Richard Gibson (painter)

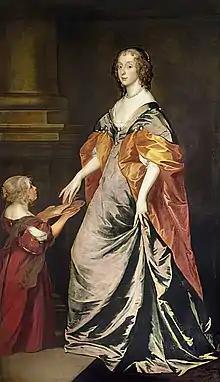
Gibson's wife Anne Shepherd, seen on the left serving Mary Stewart, Duchess of Richmond in a portrait by van Dyck

Gibson married Anne Shepherd, who was known as the "queen's dwarf", as she was in the service of Queen Henrietta Maria. The couple were both said to be 3 ft 10 inches tall. The wedding was held at court, and the bride was given away by King Charles I. The event was the occasion of a poem by Edmund Waller, in which the pair are described as literally made for each other ("Design or chance make others wive, / But nature did this match contrive").